31st Division (United Kingdom)

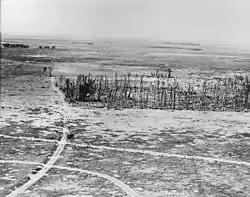
Oppy Wood from the air

On 8 April 1917, the division left the Ancre and moved to the Arras sector for the Arras Offensive. After a period of training and trench-holding, the division moved into assembly trenches opposite Oppy during the night of 2/3 May, under shellfire. The British creeping barrage started at 03.45 and the 92nd and 93rd Brigades set off, in the dark and mist, into severe machine gun fire from Oppy Wood. 92 Brigade was held up in No man's land and suffered severe casualties. 2nd Lieutenant Jack Harrison of the 11th East Yorks was awarded a posthumous VC.